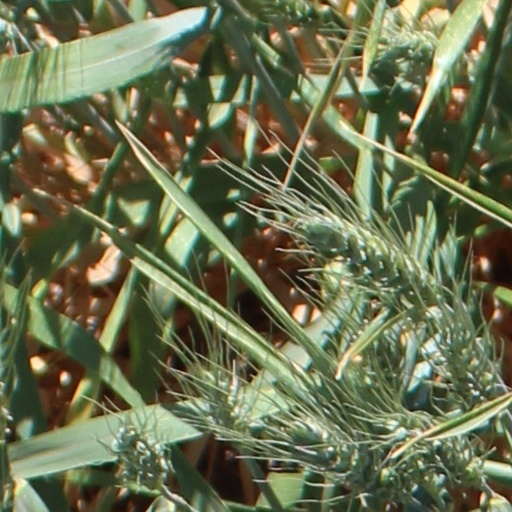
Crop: wheat